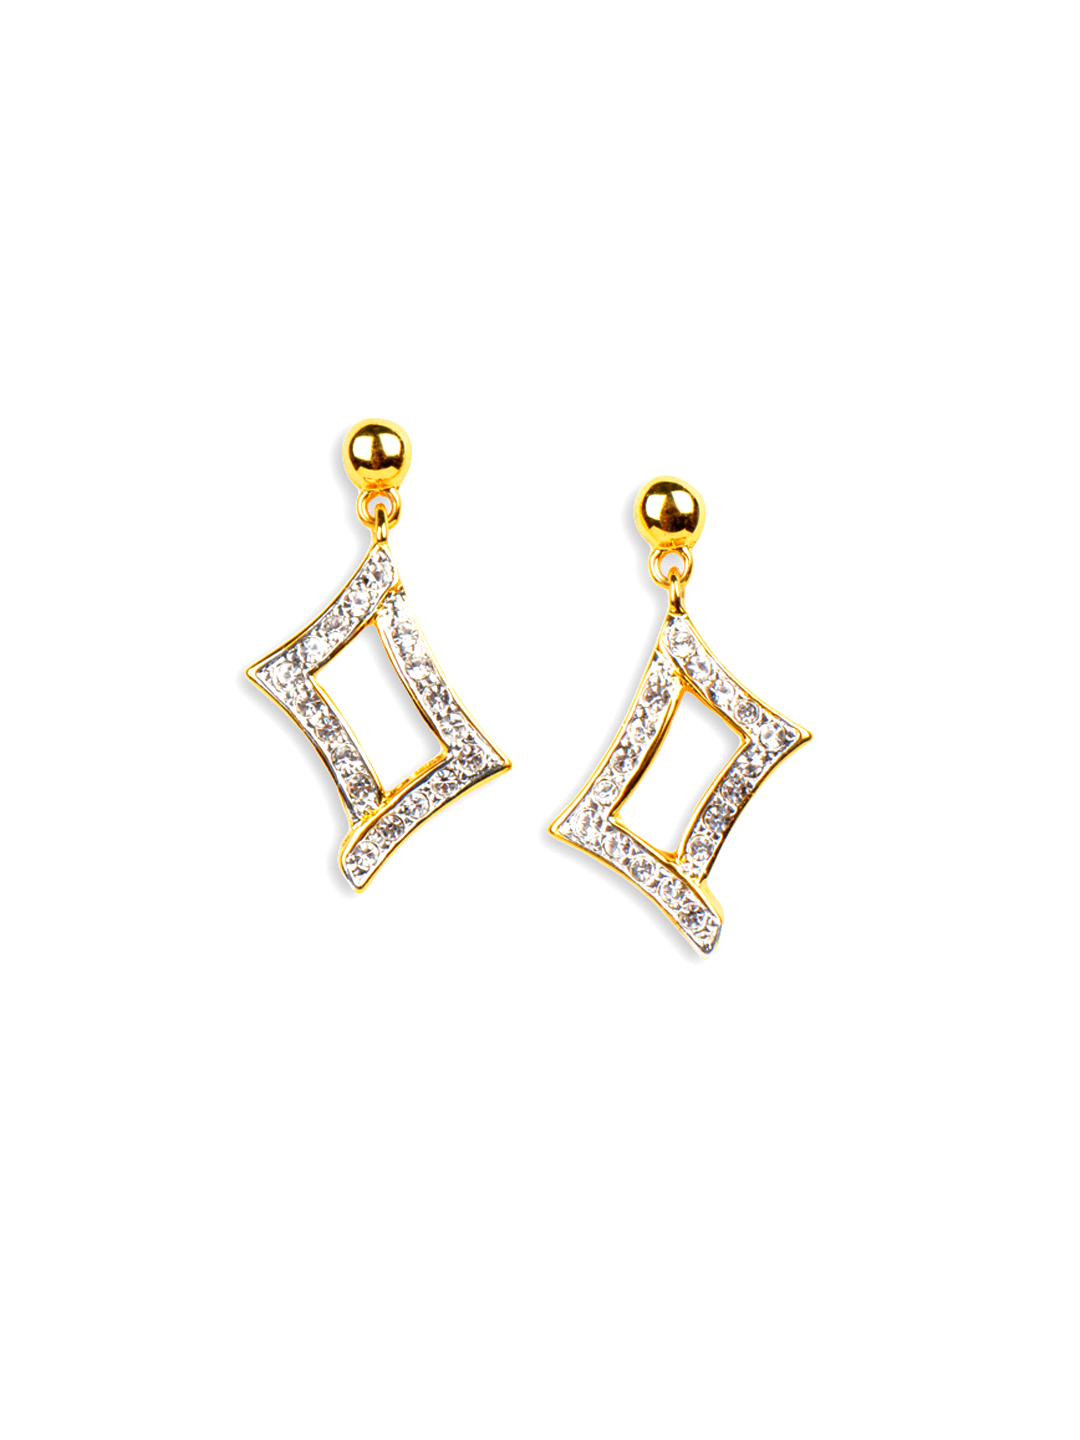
Estelle Women Earrings
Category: Accessories / Jewellery / Earrings
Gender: Women
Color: Gold
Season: Winter 2016
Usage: Casual